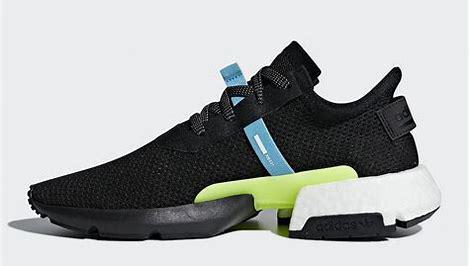
Brand: Adidas
Model: Pod S3 1